National Library of Wales

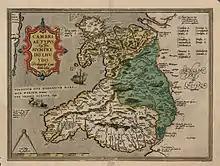
The first printed map of Wales from 1574 – "Cambriae Typus" by Humphrey Llwyd

This extensive collection of estate and family records that was preserved at Penrice Castle in the possession of Miss Talbot of Margam contains manuscript material from the twelfth to nineteenth centuries. This includes the Margam Abbey archive which is one of the fullest surviving British monastic archives with charters from the period of the initial foundation of the Abbey at Pendar, its relocation to Margam, and the dissolution of the monastery.